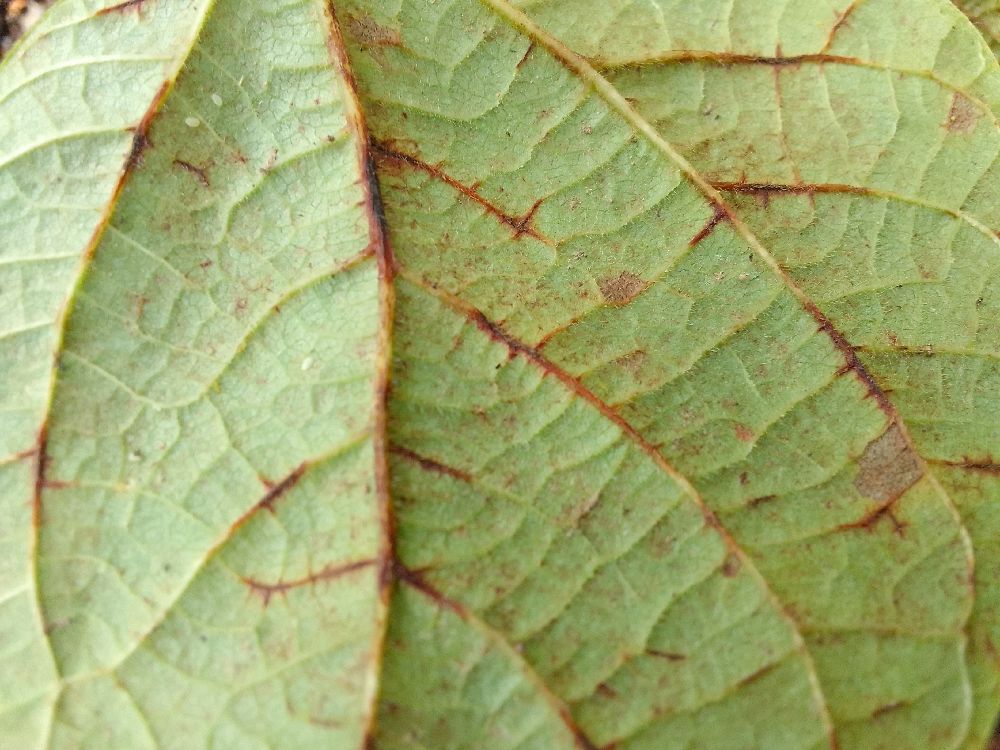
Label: anthracnose